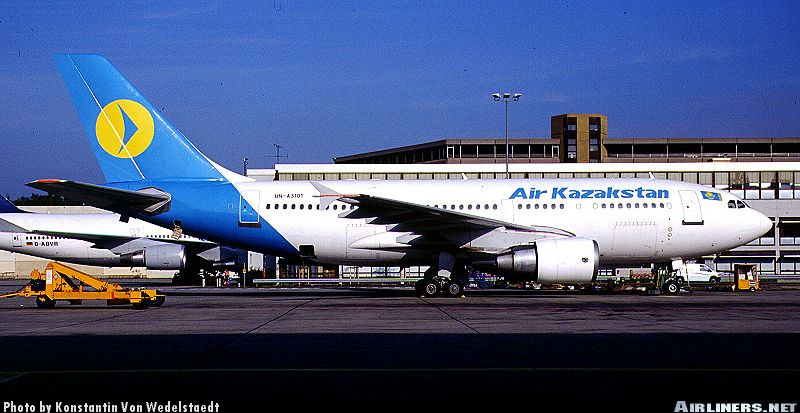
Vehicle type: Planes